Ptolemy VIII Physcon

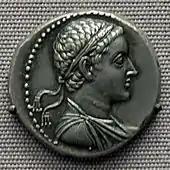
Coin of Ptolemy V, father of Ptolemy VIII

Ptolemy VIII was the younger son of Ptolemy V, who reigned from 204 to 180 BC. Ptolemy V's reign had been dominated by the Fifth Syrian War (204–198 BC), in which the Ptolemaic realm fought against the Seleucid king Antiochus III, who ruled the Near East and Asia Minor. In that war, Antiochus III had completely defeated the Ptolemaic forces, annexed Coele-Syria and Judaea to his empire, and reduced Egypt to a subordinate position. The new situation was solidified with a peace treaty, in which Ptolemy V married Antiochus III's daughter Cleopatra I in 194 BC. Ptolemy VI was the eldest son of the couple, born in 186 BC, and was the heir to the throne from birth. They also had a daughter, Cleopatra II. Their youngest child, Ptolemy VIII, was probably born around 184 BC.